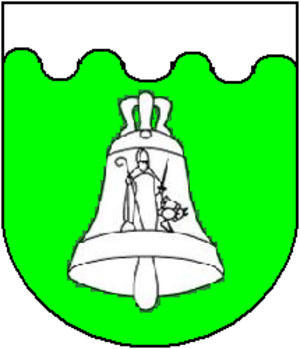
Unterschächen est une commune suisse du canton d'Uri.